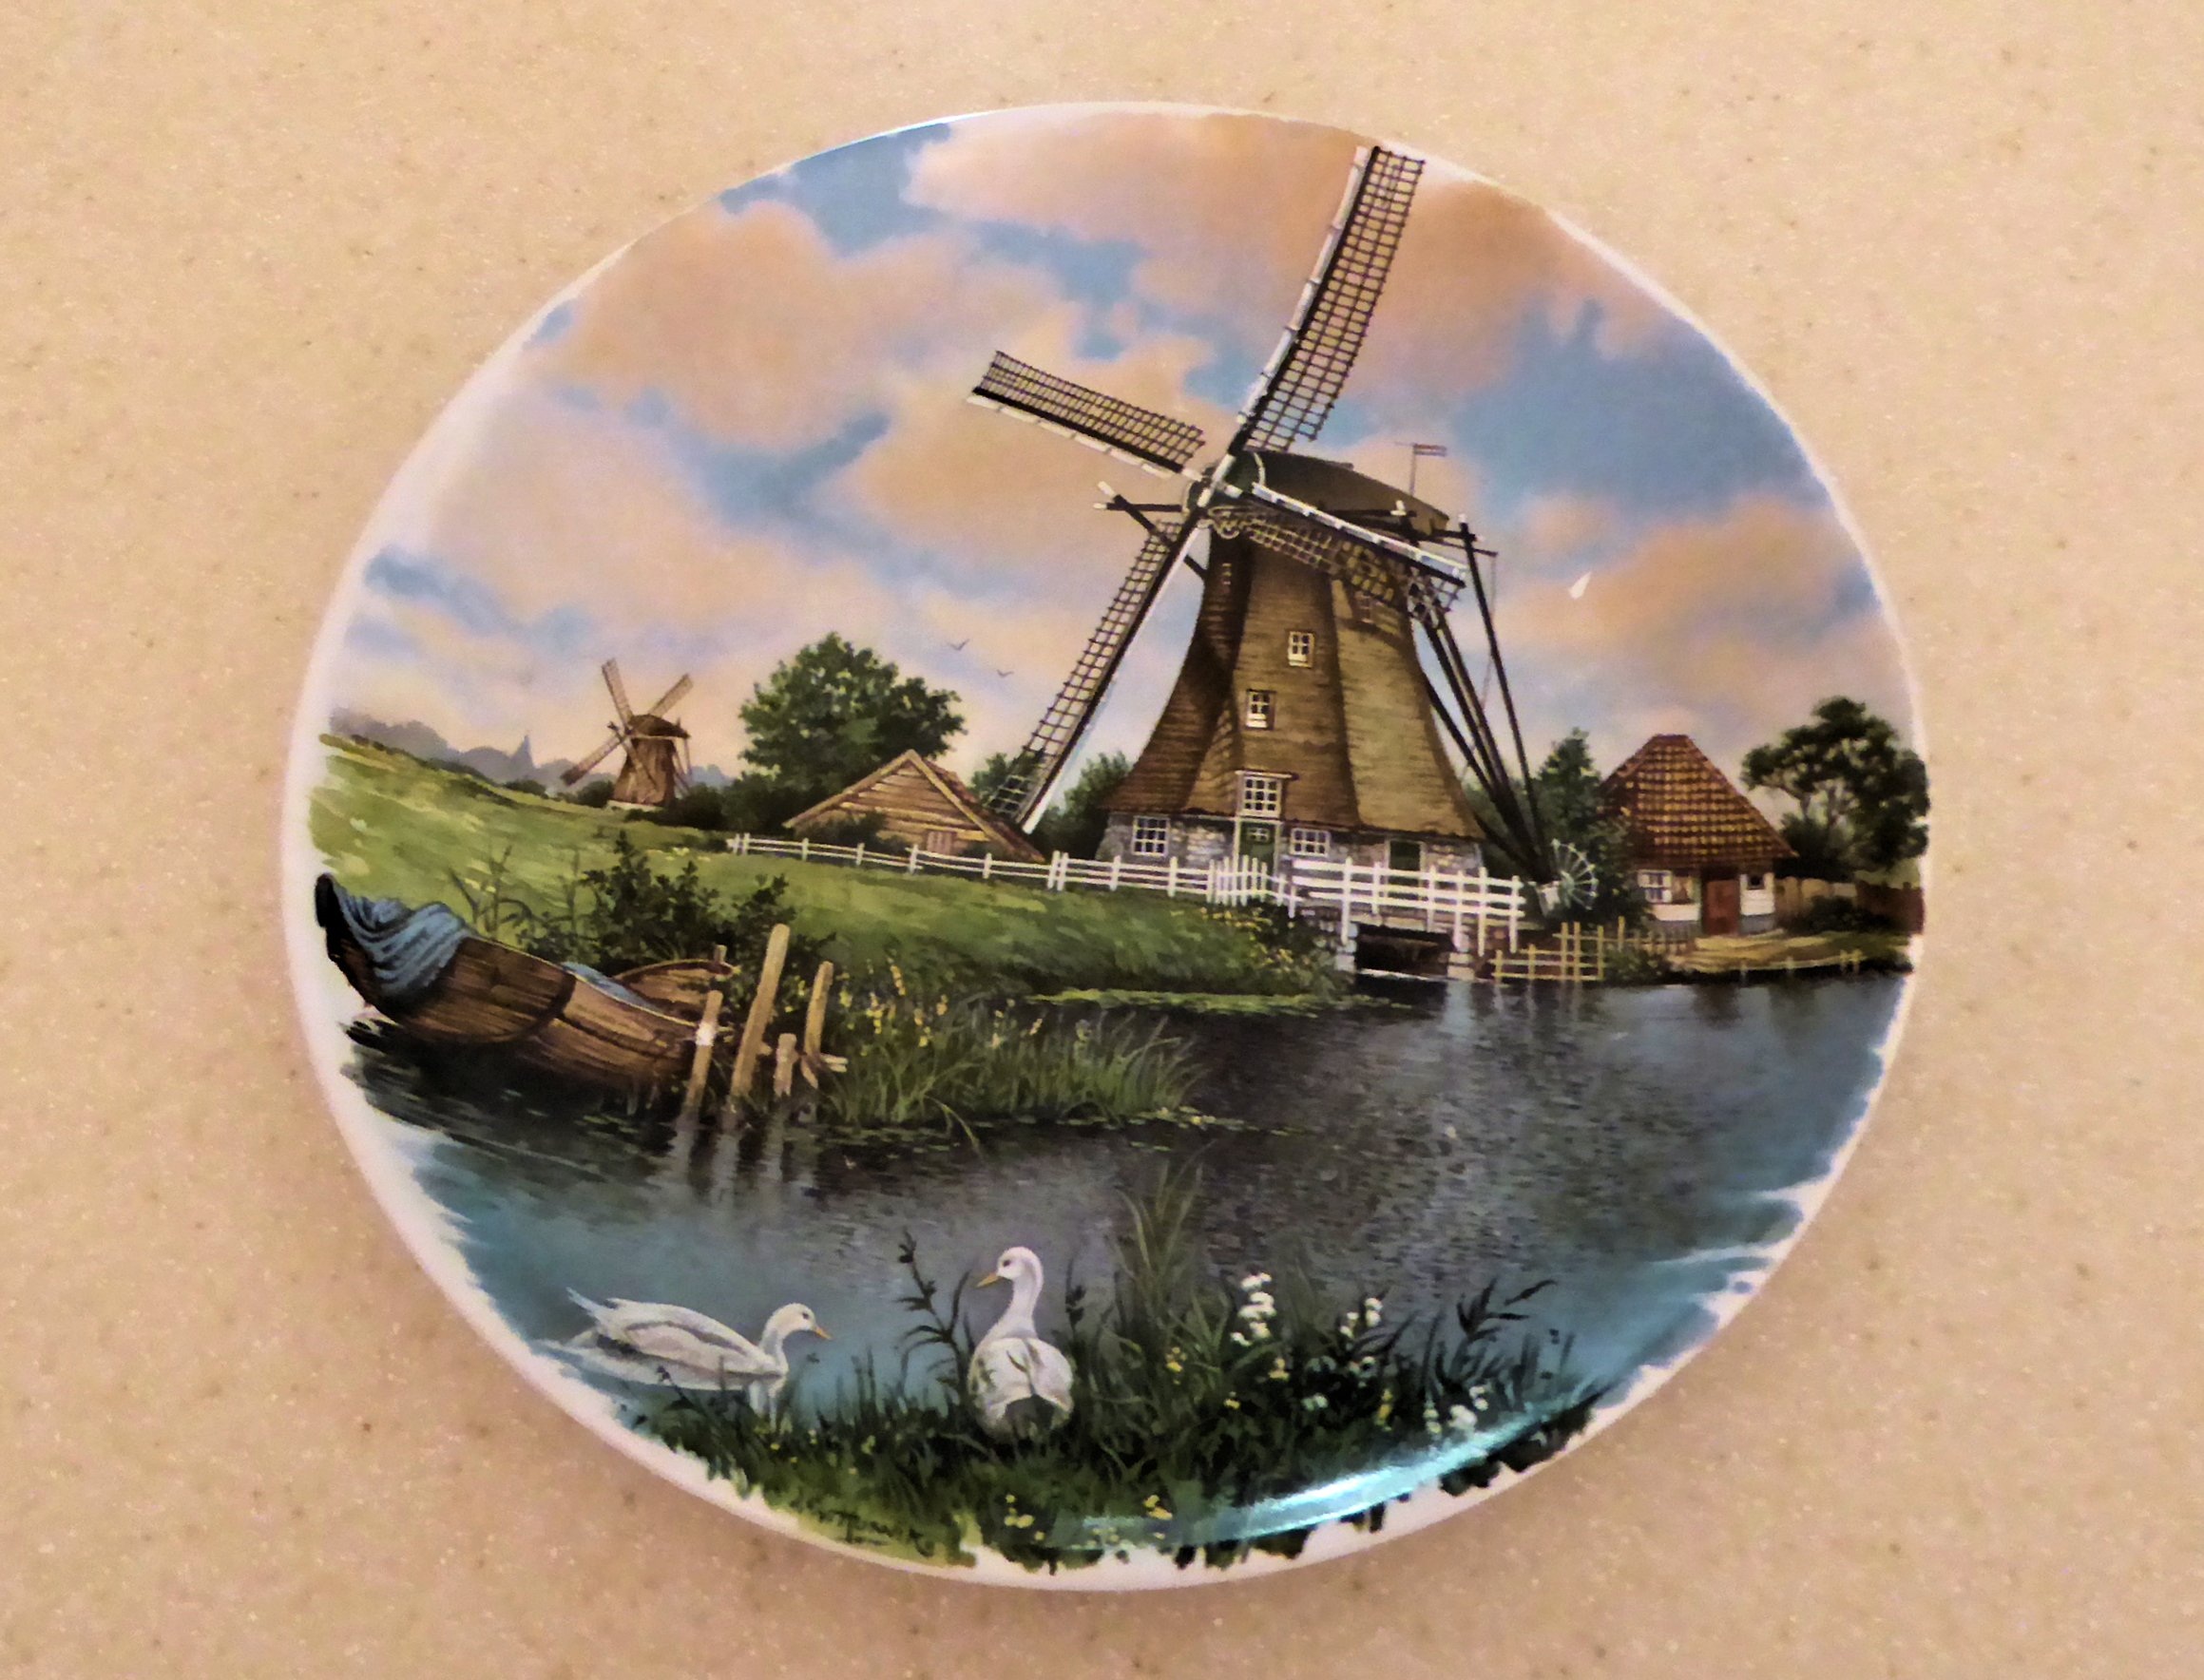
windmill, reflection, artistic, holland, hand decorated plate, royal schwabap